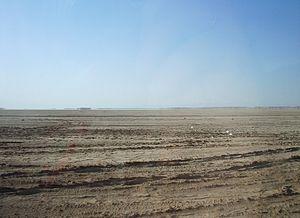
Le Chott el-Gharsa ou Chott el-Rharsa est un chott situé au sud-ouest de la Tunisie, plus particulièrement dans le gouvernorat de Tozeur, à la frontière entre l'Algérie et la Tunisie. Il se trouve dans une dépression et atteint dans sa partie septentrionale son point le plus profond, soit 17 mètres en dessous du niveau de la mer, altitude la plus basse du territoire tunisien.